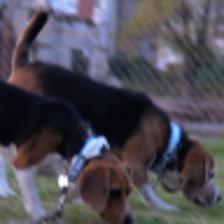
Label: NonHuman